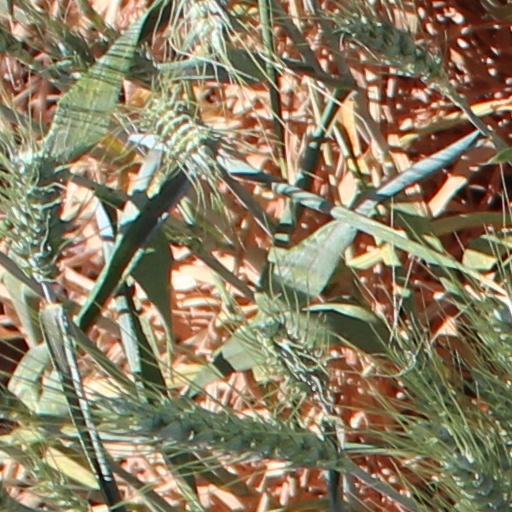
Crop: wheat